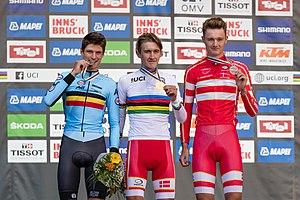
Mathias Norsgaard Jørgensen, né le 5 mai 1997 à Silkeborg, est un coureur cycliste danois, membre de l'équipe Movistar. Sa sœur Emma est également coureuse professionnelle.
Mikkel Bjerg, né le 3 novembre 1998 à Copenhague, est un coureur cycliste danois, membre de l'équipe UAE Emirates. Spécialiste du contre-la-montre, il est triple champion du monde du contre-la-montre espoirs en 2017, 2018 et 2019.
Le contre-la-montre masculin des moins de 23 ans des championnats du monde de cyclisme sur route 2018 a lieu sur 27,8 kilomètres le 24 septembre 2018 à Innsbruck, en Autriche. Il est remporté par le tenant du titre Mikkel Bjerg, qui devance de 33 secondes le Belge Brent Van Moer et de 38 secondes le Danois Mathias Norsgaard.